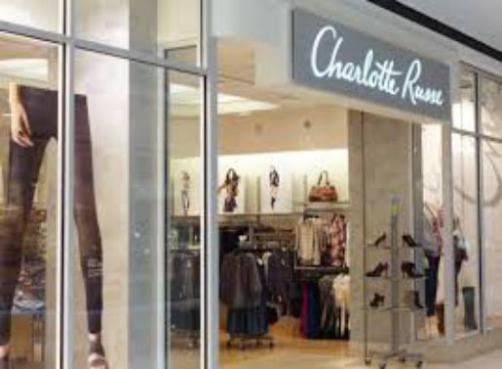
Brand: charlotte russe
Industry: Clothes